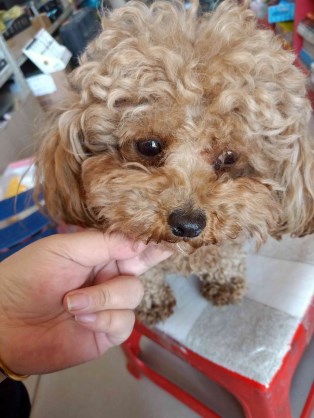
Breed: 7449-n000128-teddy